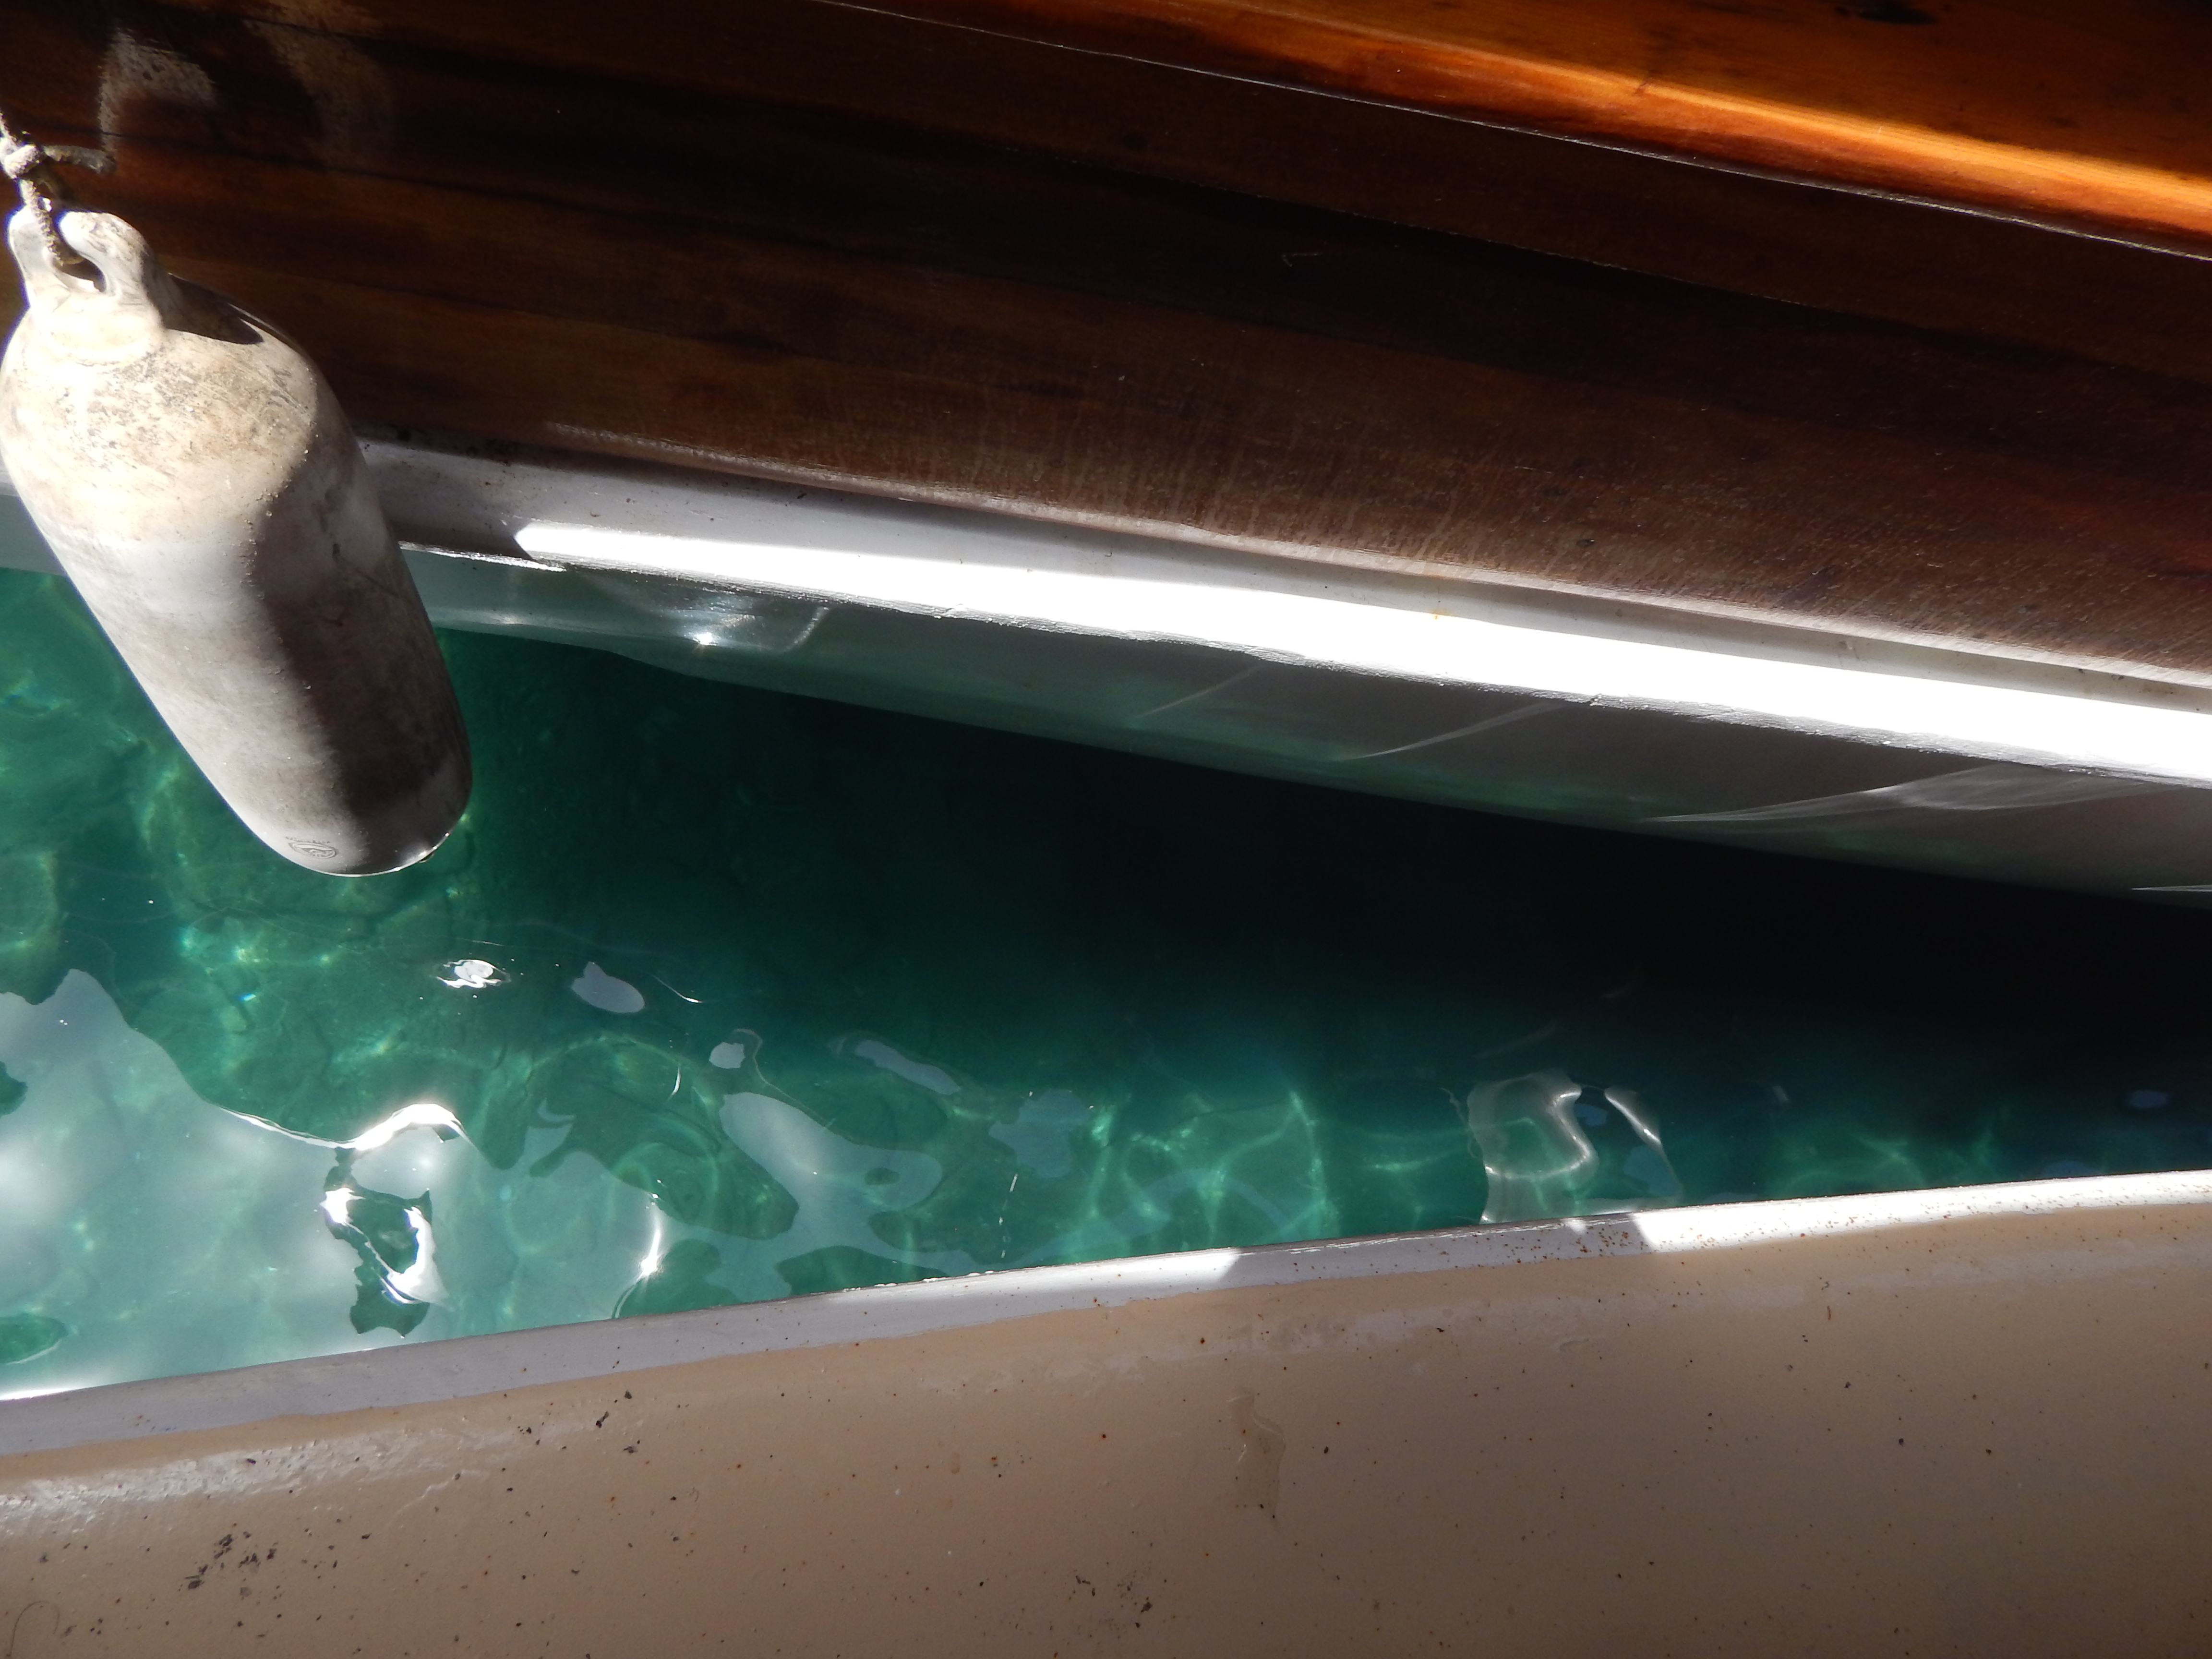
sea, landscape, marina, ship, view, travel, blue, summer, water, riviera, city, coast, boat, resort, harbor, cruise, yacht, sailing, destination, sky, glass, automotive exterior, wood, bathtub, swimming pool